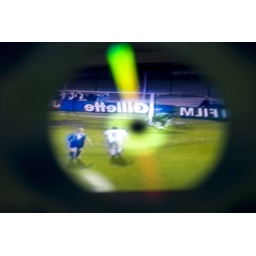
TV screen and this DVD disc are in right angle position...Taken with Tokina 100mm macro lens